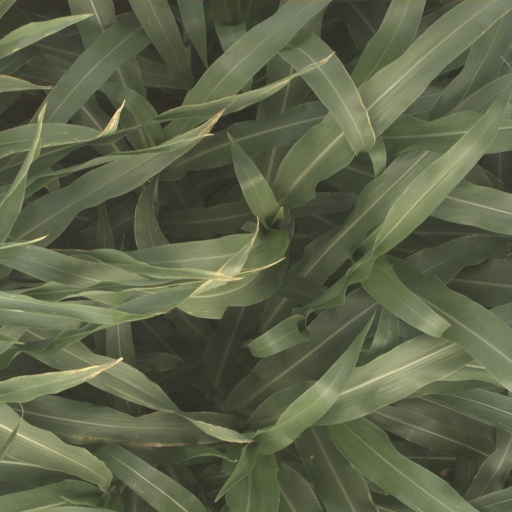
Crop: sorghum